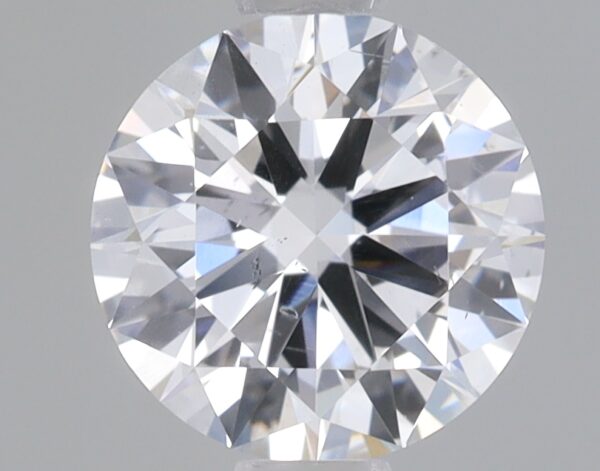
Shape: round
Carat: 0.72
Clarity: SI1
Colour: F
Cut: IDEAL
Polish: EX
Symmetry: EX
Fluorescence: NONE
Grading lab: IGI
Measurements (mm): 5.79 x 5.82 x 3.46